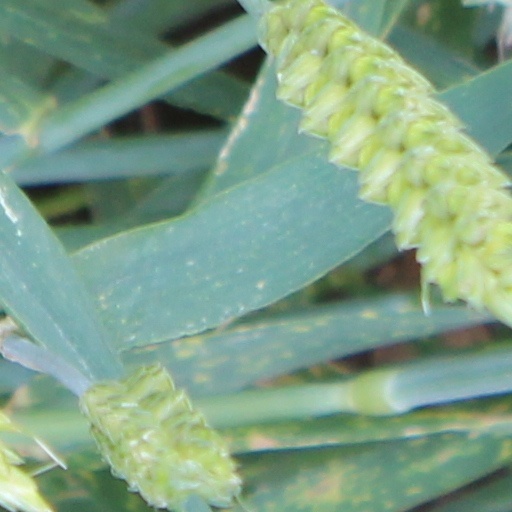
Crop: wheat